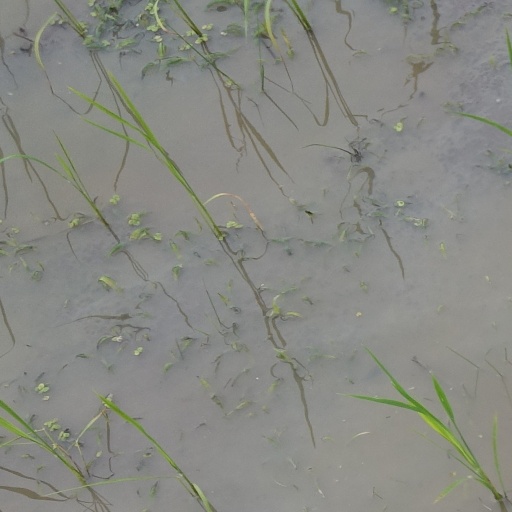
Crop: rice